Physical vapor deposition

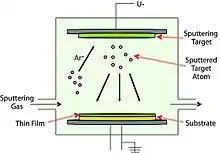
This figure gives a simple illustration of the process of PVD where the desired deposited gas molecules enter the chamber after being condensed, and then are condensed once again onto a thin film, such as the anisotropic glass.

PVD can be used as an application to make anisotropic glasses of low molecular weight for organic semiconductors. The parameter needed to allow the formation of this type of glass is molecular mobility and anisotropic structure at the free surface of the glass. The configuration of the polymer is important where it needs to be positioned in a lower energy state before the added molecules bury the material through a deposition. This process of adding molecules to the structure starts to equilibrate and gain mass and bulk out to have more kinetic stability. The packing of molecules here through PVD is face-on, meaning not at the long tail end, allows further overlap of pi orbitals as well which also increases the stability of added molecules and the bonds. The orientation of these added materials is dependent mainly on temperature for when molecules will be deposited or extracted from the molecule. The equilibration of the molecules is what provides the glass with its anisotropic characteristics. The anisotropy of these glasses is valuable as it allows a higher charge carrier mobility. This process of packing in glass in an anisotropic way is valuable due to its versatility and the fact that glass provides added benefits beyond crystals, such as homogeneity and flexibility of composition.